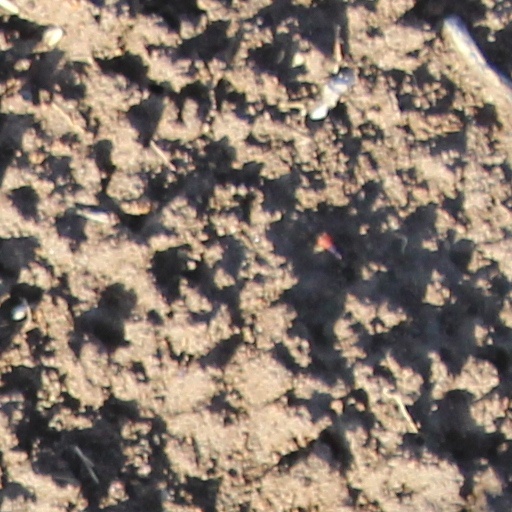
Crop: wheat